Robin (character)

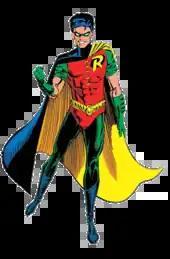
Tim Drake in "Batman" #457 (December 1990), showcasing a redesigned Robin costume, art by Norm Breyfogle

DC Comics was left uncertain about readers' decision to have Jason Todd killed, wondering if readers preferred Batman as a lone vigilante, disliked Todd specifically, or just wanted to see if DC would actually kill off the character. In addition, the 1989 "Batman" film did not feature Robin, giving DC a reason to keep him out of the comic book series for marketing purposes. Regardless, Batman editor Dennis O'Neil introduced a new Robin. The third Robin, Timothy Drake, first appeared in a flashback in "Batman" #436 (1989) as a preadolescent boy, introduced by writer Marv Wolfman, interior penciler Pat Broderick, and inker John Beatty. Drake's first name was a nod to Tim Burton, director of the 1989 "Batman" film. The character first donned the Robin costume, and became associated with the third version of Robin, in the acclaimed "A Lonely Place of Dying" sequel storyline, which culminated in issue #442, written by Marv Wolfman with cover art by George Pérez, storyline interior pencils by Pérez, Tom Grummett, as well as Jim Aparo, and inks by Mike DeCarlo. In addition to establishing Tim Drake as a principal character in "Batman" and "Detective Comics", Lauren R. O'Connor argues that "A Lonely Place of Dying" served as the denouement of a transition from Dick Grayson's "absent sexuality," which earlier incited reader interpretations of homosexuality, to definitive heterosexual presence as a maturation narrative. O'Connor offers multiple examples from this 1989 storyline, such as Drake's encounter with Starfire and Grayson's heeding of Drake's concerns over Batman's psychology, to substantiate the notion of a heterosexual "bildungsroman" subplot.